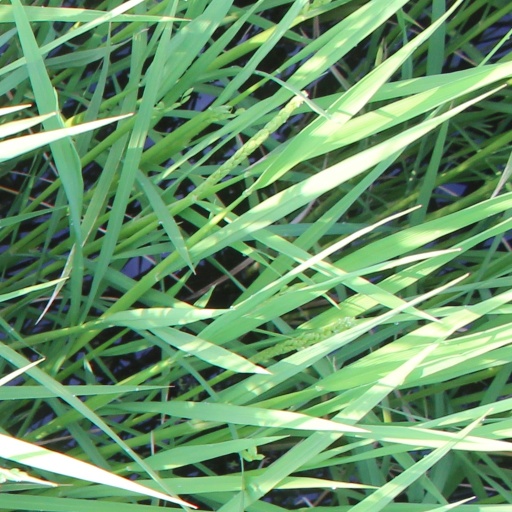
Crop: rice